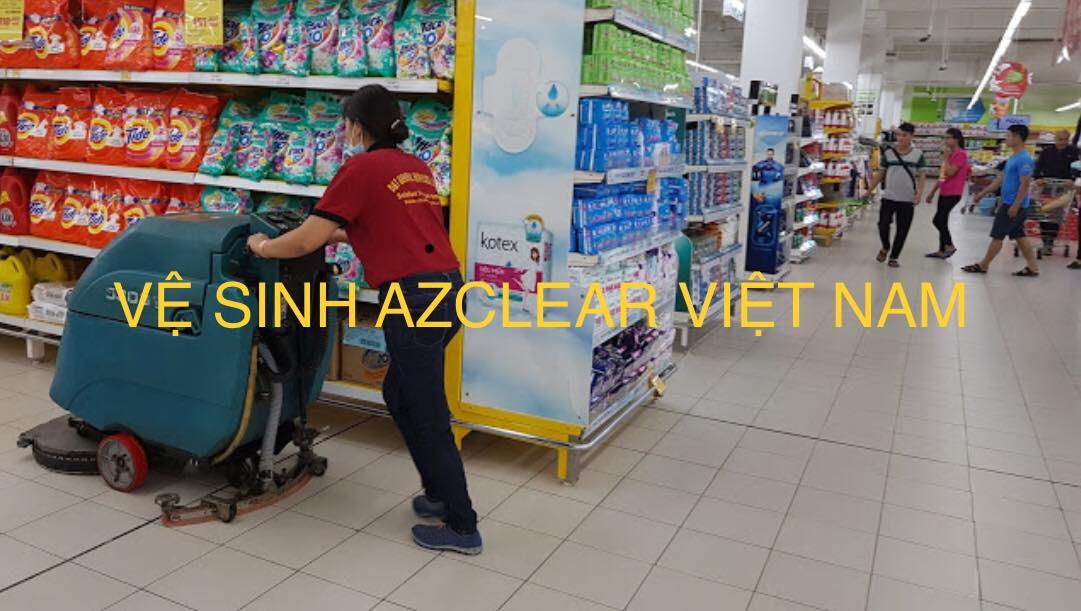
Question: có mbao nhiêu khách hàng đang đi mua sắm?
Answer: bốn người